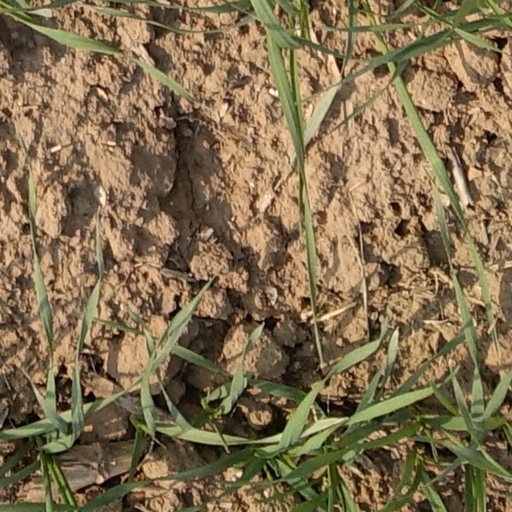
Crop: wheat